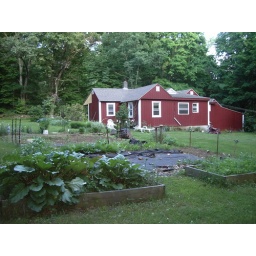
my room is the big wndow in the middle. I love all the green and trees in my yard. They have become my friends.